Silliman Institute

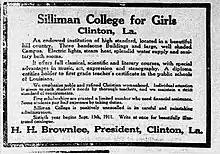
1911 Ad in St. Tammany Farmer Newspaper for Silliman College for Girls

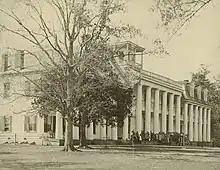
Photo of Silliman Institute in 1900.

A predecessor to the current school was founded in 1852 as Silliman Female Collegiate Institute. It operated as a women's college between the years of 1852 and 1866. In 1866, the campus was donated to the Louisiana Presbytery and was known as Silliman College until 1931 when the school was shut down due to economic conditions and declining enrollment. The campus was used by the Louisiana Presbytery between 1934 and 1960 as the site of their annual summer conferences.